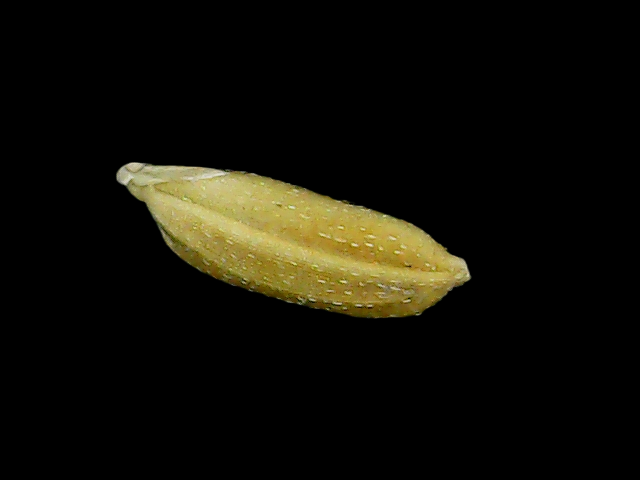
Rice variety: Bd95